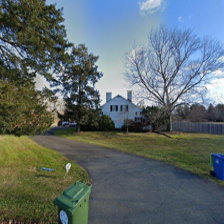
Label: streetView